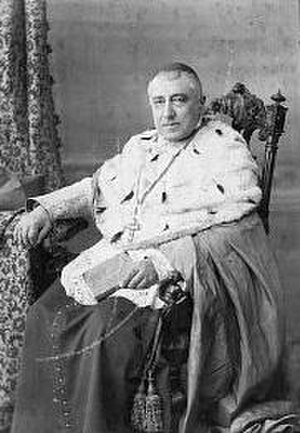
Domenico Agostini
Domenico Agostini
Domenico Agostini var en af den katolske kirkes kardinaler. Han var patriark af Venezia 1877–1891.